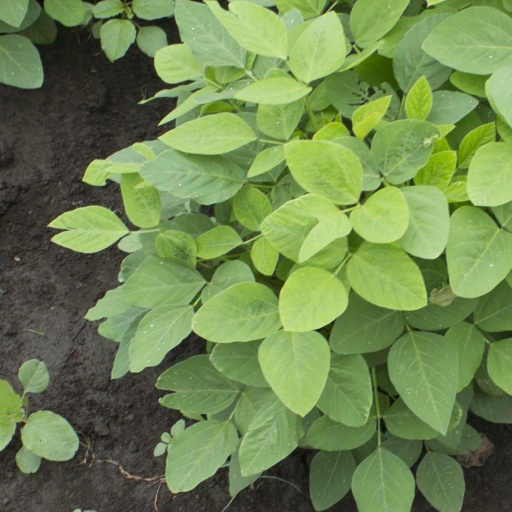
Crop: soybean